Chauncey Depew

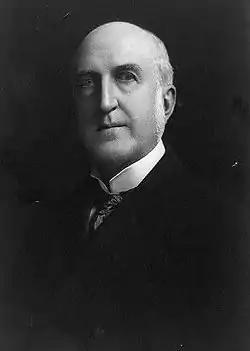
Chauncey M. Depew in 1901

Depew attended Peekskill Military Academy for 12 years before matriculating at Yale College in 1852. At Yale, Depew joined many clubs and won several honors. He won second dispute appointments in his junior and senior years and was an honored speaker at Junior Exhibition and Commencement. He joined the Thulia Boat Club, Kappa Sigma Epsilon, Kappa Sigma Theta, Psi Upsilon, and Skull and Bones. He served as third president of the Linonian Society. At Yale, he was a classmate of two future United States Supreme Court Justices, David Josiah Brewer and Henry Billings Brown. He graduated in 1856.